Boeing Condor

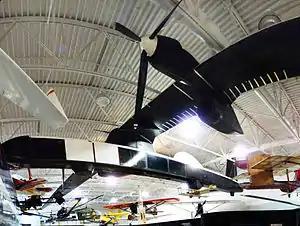
Condor on display at the Hiller Aviation Museum

The Boeing Condor is a high-tech test-bed piston-engined aerial reconnaissance unmanned aerial vehicle with a wingspan of over .